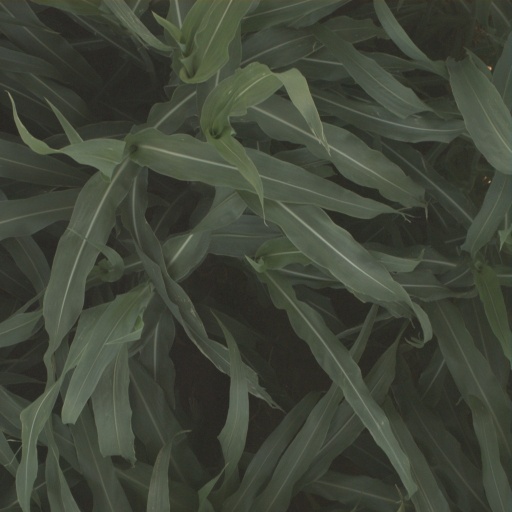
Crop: sorghum